Lane

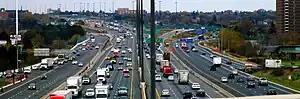
The Ontario Highway 401 in the Greater Toronto area, with 17 travel lanes in 6 separate carriageways visible in the midground

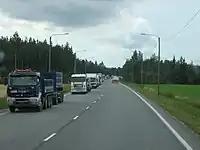
Special, wide two-lane road used at some stretches in Aura, Finland

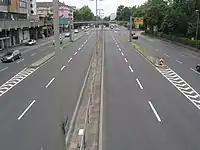
Transfer lanes, connecting surface collector lanes with through lanes between two tunnels

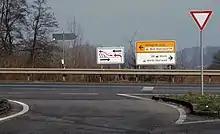
An unusual left-turn merging lane in Germany, explained with signage

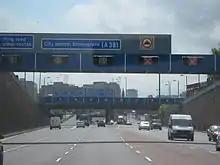
The A38(M) Aston Expressway, showing tidal flow/reversible lanes controlled via overhead gantries, in Aston, Birmingham, England. This motorway has seven lanes, with the one lane always kept as a buffer in the center – in the morning peak time, there are 2 lanes leaving central Birmingham (northbound) and 4 lanes in (southbound). In the evening, there are 4 lanes leaving central Birmingham and 2 lanes coming inwards. At all other times there are three lanes on each side.

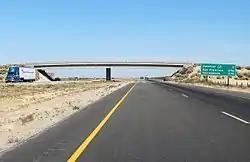
A typical rural American freeway (Interstate 5 in the Central Valley of California). The yellow line is on the left, the dashed white line in the middle, and the solid white line on the right. The rumble strip is to the left of the yellow line.

Some high-volume limited-access highways use a local–express lane system. This physically separates express lanes for long-distance travel (closer to the median) from local lanes which have access to more frequent exits and entrances. Express lanes may have their own shoulders for safety, and sometimes dedicated entrance and exit ramps. (The term "express lane" is also used for HOV and toll lanes, which may or may not be physically separated.)